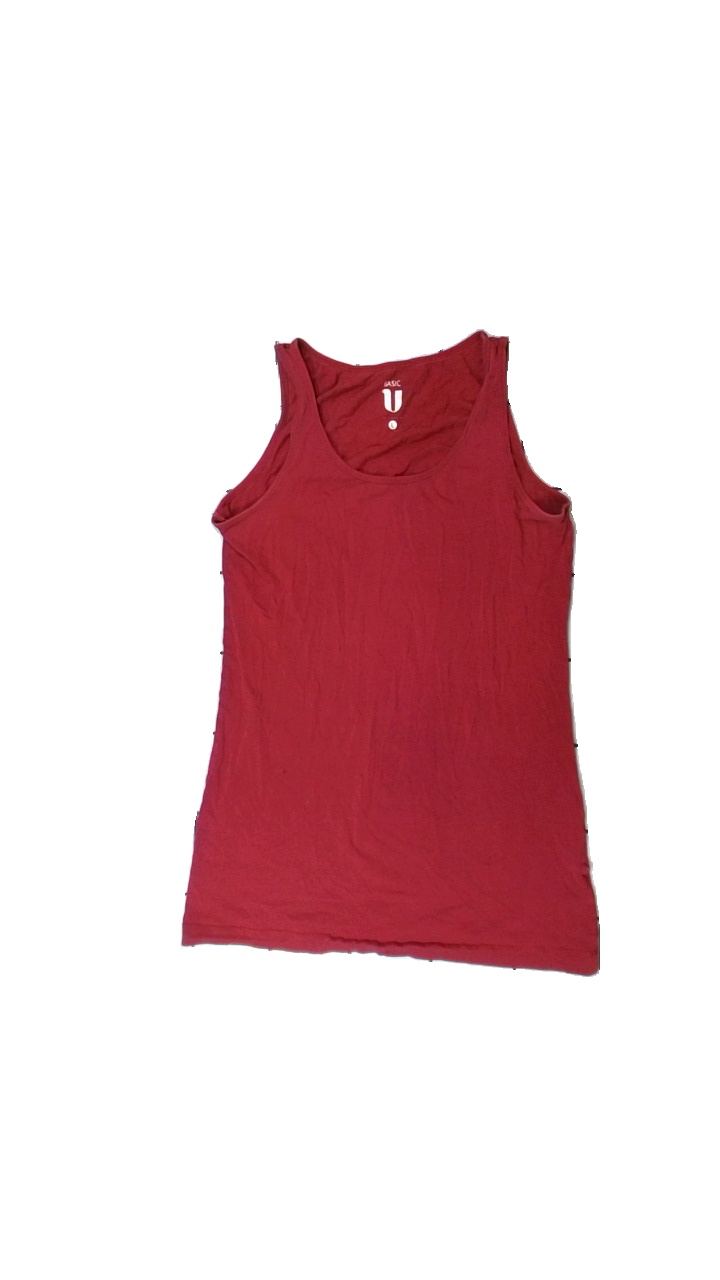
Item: Tank Top (Ladies)
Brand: Basic U
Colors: Red
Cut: Regular, C-collar
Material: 100% cotton
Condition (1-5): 2
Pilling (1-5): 5
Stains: Minor
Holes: Minor
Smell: Minor
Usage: Recycle
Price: <50